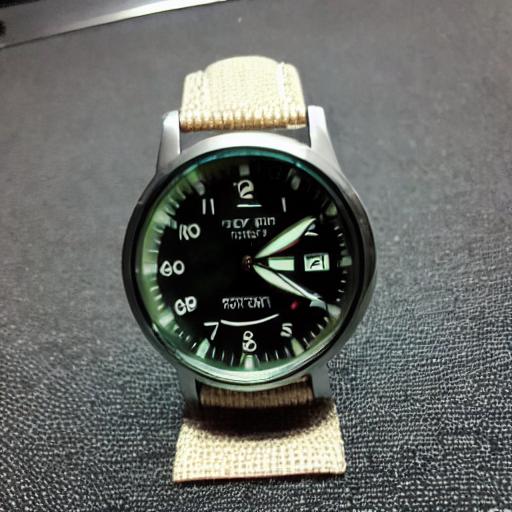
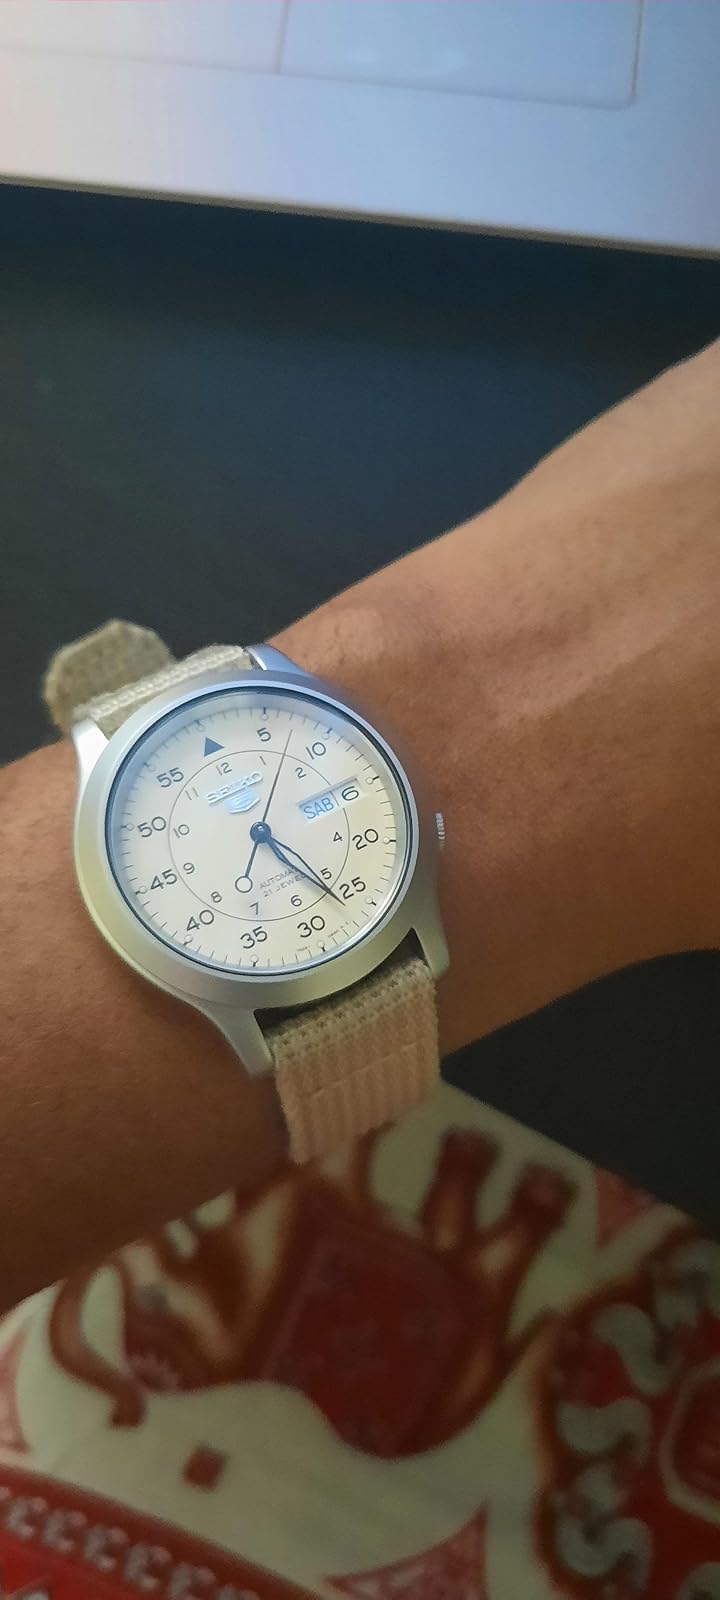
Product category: accessories_watch
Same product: no